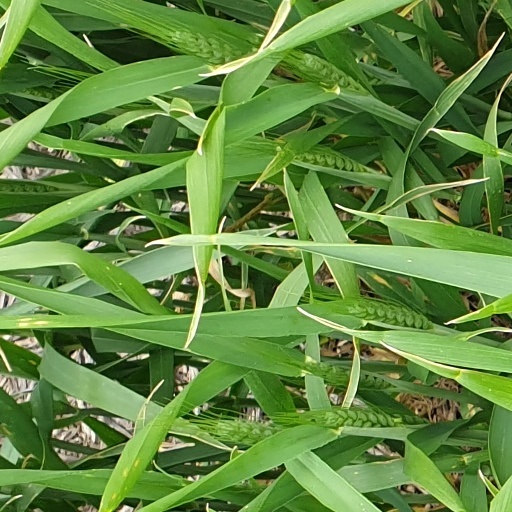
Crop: wheat